Bert Newton

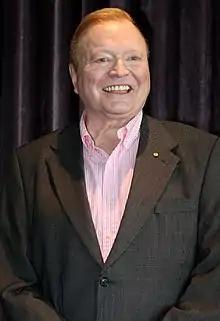
Newton in 2013

Albert Watson Newton (23 July 1938 – 30 October 2021) was an Australian media personality. He was a Logie Hall of Fame inductee, quadruple Gold Logie–winning entertainer, and radio, theatre and television personality and compère.